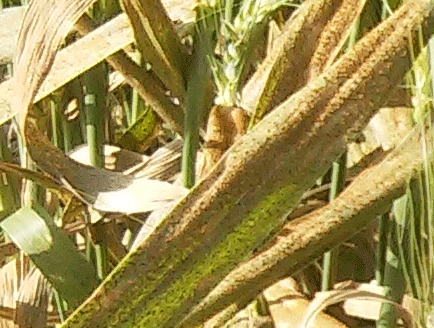
Label: Wheat___Brown_Rust